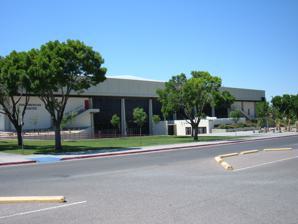
Building: Pan American Center
Country: United States of America
Year built: 1968
Arena in New Mexico, United States Pan American Center "Pandemonium Center" Location 1810 East University Avenue, Las Cruces, NM 88003 Coordinates 32°17′2.40″N 106°44′31.92″W / 32.2840000°N 106.7422000°W / 32.2840000; -106.7422000 Owner New Mexico State University Operator New Mexico State University Capacity 12,482 (current) 13,071 (pre-renovation) Surface Maple Parquet court (basketball) Taraflex (volleyball, 2023-present) Construction Opened November 30, 1968 ; 56 years ago ( 1968-11-30 ) Construction cost $3.5 million Architect W.C. Kruger and Associates (original) SMPC Architects and HOK Sport/Venue/Event (renovation) Tenants New Mexico State Aggies (NCAA) (1968–present) Pan American Center is a multi–purpose arena in Las Cruces , New Mexico , located on the campus of New Mexico State University . The arena has a current seating capacity of 12,515 people. The arena serves as home of the New Mexico State Aggies men's and women's basketball and women's volleyball teams. The arena hosted games of the NCAA men's basketball tournament in 1969 and 1972 , as well as the 2007 and 2008 Western Athletic Conference men's and women's basketball tournaments and 2007, 2016, and 2021 WAC volleyball tournaments. Predecessor Facilities New Mexico A&M's first gymnasium was housed on the upper floor of what came to be known as the Armory, built in 1911 as one of several early campus buildings designed by Trost & Trost . That building still stands today and is now part of the Music Center, housing faculty offices and practice rooms. In 1938 Williams Gymnasium was constructed north of Quesenberry Field, then home of the Aggie football team, and would serve as Aggie basketball's home for the next thirty years. Williams Gym would later be renamed Williams Hall and renovated to house the art department in 1972. The structure would ultimately be demolished January 2020 after the art department had moved into the newly built Devasthali Hall the previous year. Construction By the late 1950s, the need for a new and larger on-campus arena at what was then New Mexico A&M had become evident. Williams Gymnasium had become too small as the school and its athletic programs grew. After Las Cruces High School opened a new campus less than one mile from A&M's campus in 1957, the Aggies began to play many of their home games in the high school's new 3,000–seat gymnasium, including an NCAA Tournament game against Idaho State in 1959 . When alumnus Lou Henson returned to the school—which by then had been renamed New Mexico State—as head coach in 1966 and quickly began building the basketball program into a perennial NCAA tournament participant, the push for a new facility began in earnest. In 1967, the New Mexico State Legislature approved a $22 million capital outlay program that included provisions for a new arena at NMSU (the same bill also funded construction of NMSU's student union building). Construction of the arena cost $3.5 million and the building was inaugurated on November 30, 1968, with a 95–89 victory over Colorado State . The facility's name was suggested by former NMSU vice president Paul Rader for its location just off Interstate 25 , also known as the Pan American Highway. History The university's investment paid quick dividends as the Aggies won their first ten games in the new building before falling to archrival New Mexico on January 29. The Aggies wouldn't lose again on the Pan Am's parquet floor until dropping the 1971–72 season opener to Angelo State , snapping an amazing 34–game home winning streak over the course of three seasons. During the Pan Am's first three seasons NMSU compiled a gaudy 44–1 record within its friendly confines. The Aggies qualified for their third consecutive NCAA Tournament in the building's inaugural year and hosted BYU in an opening round matchup at the Pan Am on March 8, 1969 – a 74–62 Aggie victory. The next year saw the most successful season in school history to date as the "Amazin' Aggies" advanced to the NCAA Final Four before falling to eventual national champion UCLA in the national semifinal. Three days later the Aggies bounced back to defeat St. Bonaventure in the now–defunct Consolation game to finish the season third in the nation. Although the phenomenal success enjoyed by the Aggies during the arena's first few seasons would not continue, the Pan Am would continue to establish a reputation as an extremely difficult place to play. Since 1968 the Aggies have compiled four undefeated seasons at home while only twice having a losing home record. NMSU's women's basketball team has also compiled a pair of undefeated home seasons in the building. The Pan Am has seen home winning streaks of more than 25 games on three separate occasions – twice by the men's basketball team (34 games from 1968 to 1971 and 29 games from 1989 to 1991) and once by the women's basketball team (38 games from 1986 to 1988). Among the most memorable games in the Pan Am's history are NMSU's heartbreaking 91–89 overtime loss to Larry Bird 's #2–ranked Indiana State squad on February 2, 1979 (the then-undefeated Sycamores' closest call until losing to Michigan State in that year's legendary national title game); a 72–64 win over New Mexico on December 15, 1990, that saw an all–time record 14,845 fans squeeze into the arena, a nationally televised 83–82 upset of #7–ranked eventual national champion UNLV on January 8, 1990, and the Aggies' thrilling 72–70 defeat of Utah State in the 2007 WAC tournament championship game that clinched the Aggies' seventeenth NCAA Tournament appearance. During the Aggies' run of success in the early 1990s the Pan Am became known as one of the toughest venues in the nation for visiting teams. The often–raucous crowds led Dick Vitale to nickname the building the "Pandemonium Center" and refer to the student section as the "Panamaniacs." Vitale named the building the Big West Conference 's toughest venue in the 1998 and 1999 editions of Dick Vitale's College Basketball Preview . Playing floor Throughout its history the Pan American Center has featured a distinctive parquet –style playing floor, making it one of only a handful of NCAA venues to feature a parquet floor. The court was named in honor of former long-time head coach Lou Henson in 2001. The original floor was installed in 1968 and served until being damaged in a flood inside the arena in 1986. Following the flood a new floor was acquired and installed during the 1986–87 season. This floor served through the end of the 2011 volleyball season and basketball preseason exhibition games. A new parquet floor, the arena's third, was dedicated prior to the 2011–12 men's basketball regular season home opener against UTEP on November 19, 2011. That floor was irreparably damaged in the summer of 2021 when a steam pipe burst inside the building, leading to excess humidity levels which caused the floor to warp and rendering it unplayable. After a temporary, non-parquet floor was used for the 2021-22 volleyball and basketball seasons a new parquet floor, the building's fourth, was installed in the summer of 2022. A new Taraflex overlay floor for volleyball was installed in spring 2023 and first used during the team's spring exhibition season that year. 2006–07 renovation In 2005, the New Mexico State Legislature approved funding for a $23 million renovation of the Pan American Center. Included in the renovation was the construction of a new annex at the building's south end housing new locker room facilities, a practice court, athletic and special events offices, and support facilities. Additionally, the older part of the arena was thoroughly renovated, more than tripling the number of restrooms and concession facilities in the building and adding a new, larger concourse around the circumference of the arena. The renovations caused a brief throwback to the 1960s pre–Pan Am era, as several events (most notably virtually the entire 2006 home volleyball schedule) were moved to Las Cruces High School, as NMSU lacks another facility on campus that could accommodate any significant number of fans. The LCHS arrangement proved a very beneficial one in terms of on-court success as the volleyball Aggies compiled the first undefeated home season in school history while playing all but two home matches at LCHS, including an epic 5-game upset of Hawaii that ended its eight–year WAC winning streak. Although the renovation was scheduled for completion by the beginning of the 2006–07 basketball season construction delays caused the renovation to drag on throughout the season, though the men's and women's basketball teams were still able to play their home schedules in the building. Most controversially, the access tunnel linking the new locker rooms in the annex to the arena floor was not completed until February, forcing both the Aggies and the opposition, along with the referees, to enter the arena via the stands for much of the season, Due to the building's layout, opposing teams had to enter and leave the court through the student section behind the south goal, causing several visiting teams (particularly WAC opponents) to publicly complain about the arrangement. The new tunnel was first used for the January 31 game against Boise State . The renovations were ultimately completed just in time for the start of the 2007 WAC Tournament, with finishing touches being applied in the final days before the event began. 2022 renovation In 2022, an anonymous 2.9 million dollar philanthropic donation was given to the NMSU foundation to fund the creation of suites as well as premium club seating on the north end of Pan American Center. The new suite seating will seat 32 guests. Construction began in March 2022 and was finished in the winter of 2022. Other events In addition to its extensive history as a collegiate basketball venue, the Pan American Center has been a prolific host to a wide variety of concerts and special events in its five decades of service. The illustrious list of entertainers to have performed at the Pan Am includes such icons as Garth Brooks , Whitney Houston , Elton John , Prince , George Strait , Tina Turner , U2 , and Carrie Underwood , among countless others. Among the other notable events held in the arena are the 1996 Miss Teen USA pageant, presidential speeches (most recently a campaign stop by George W. Bush in 2004 ), and multiple professional boxing and wrestling events, including the nationally televised professional boxing debut of NFL star Ed "Too Tall" Jones in 1979. The arena also hosts the university's annual fall and spring commencement ceremonies. See also List of NCAA Division I basketball arenas References